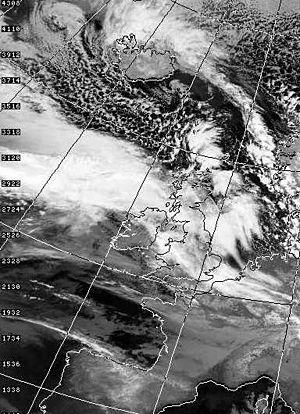
Les tempêtes européennes majeures sont des tempêtes automnales ou hivernales qui reçoivent un nom comme les cyclones tropicaux. Bien que ces tempêtes soient des dépressions des latitudes moyennes et n'aient rien à voir avec les ouragans et les typhons, elles causent des dommages qui peuvent être aussi importants. Elles ont en général un développement explosif, c'est pourquoi on les qualifie de bombes.